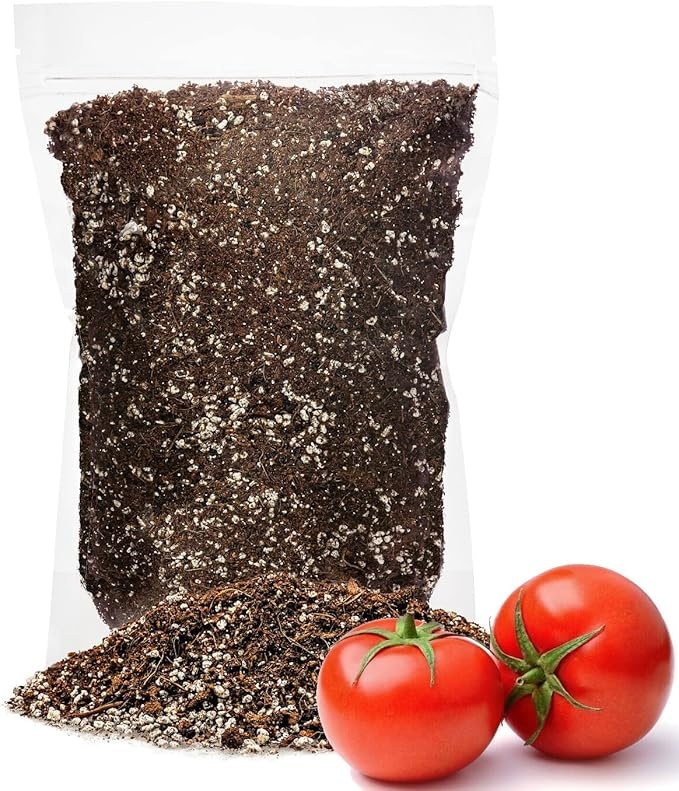
Premium Organic Potting Soil for Tomatoes - (1 Quart Bag)
About This 🌳 PROFESSIONALLY MIXED IN THE USA - Each bag is hand blended on our small family farm with premium horticultural grade ingredients: Coco Coir, Canadian Peat Moss, Perlite, Worm Castings- 1 QUART BAG ✅ PROMOTES RAPID ROOT DEVELOPMENT: With extra perlite and low-salt coconut coir, GARDENERA soil promotes rapid root development . 💧 SUPER MOISTURE DRAINAGE- Protects roots by quickly draining away excess water but keeping dirt moist for nutrient retention, best mimics their natural outdoor environment. ✅ APPROVED FOR ORGANIC GROWING: All Gardenera Organics premium potting soils are made in the USA 🇺🇸 and contain no additives, proving them great for use in organic growing. 🌱 DEVELOPED BY PLANT PARENTS FOR PLANT PARENTS – Crafted specifically to support the growth of Tomatoes. This high quality hand crafted mix is great for Tomatoes. It will allow your plant to grow and become large and healthy. Overview Brand : Gardenera Style : TOMATO Potting Mix Item Volume : 1 Quarts
Brand: Gardenera
Category: Home & Garden > Lawn & Garden > Gardening > Sands & Soils > Soil